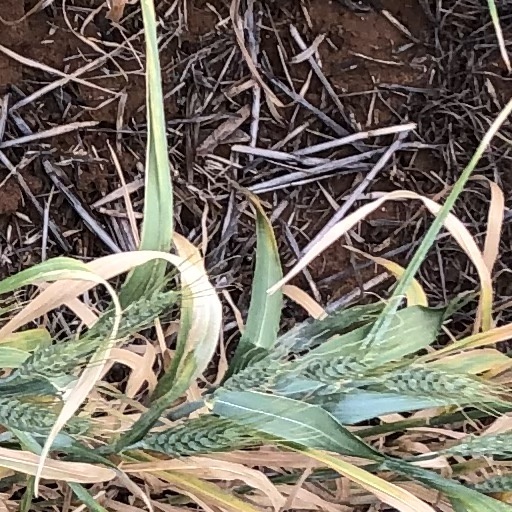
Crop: wheat